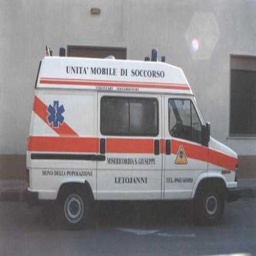
Label: ambulance